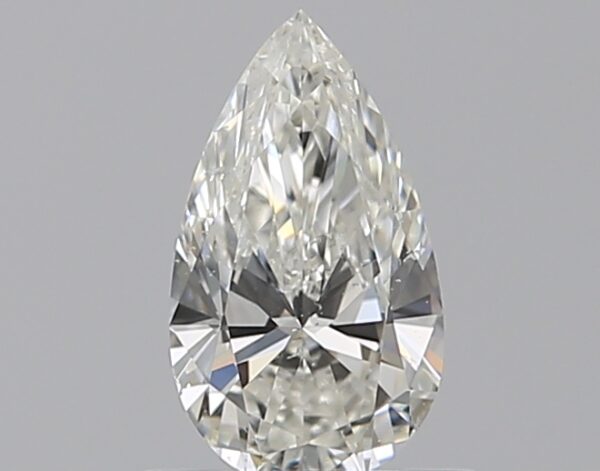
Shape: pear
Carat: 0.5
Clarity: SI1
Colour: H
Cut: EX
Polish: VG
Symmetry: VG
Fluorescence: N
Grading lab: GIA
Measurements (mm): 7.42 x 4.26 x 2.6